Predator (fictional species)

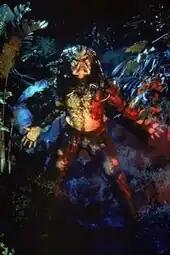
Kevin Peter Hall as the Predator as seen in "Predator" (1987)

Jean-Claude Van Damme was originally cast as the Predator, with the intention that his martial arts skills would create an agile, ninja-like hunter. The first Predator suit, with its mantis-like design, required Van Damme to walk on stilts due to its backward-bent reptilian legs and extended arms. However, the muddy slopes of the Mexican jungle made this impractical.